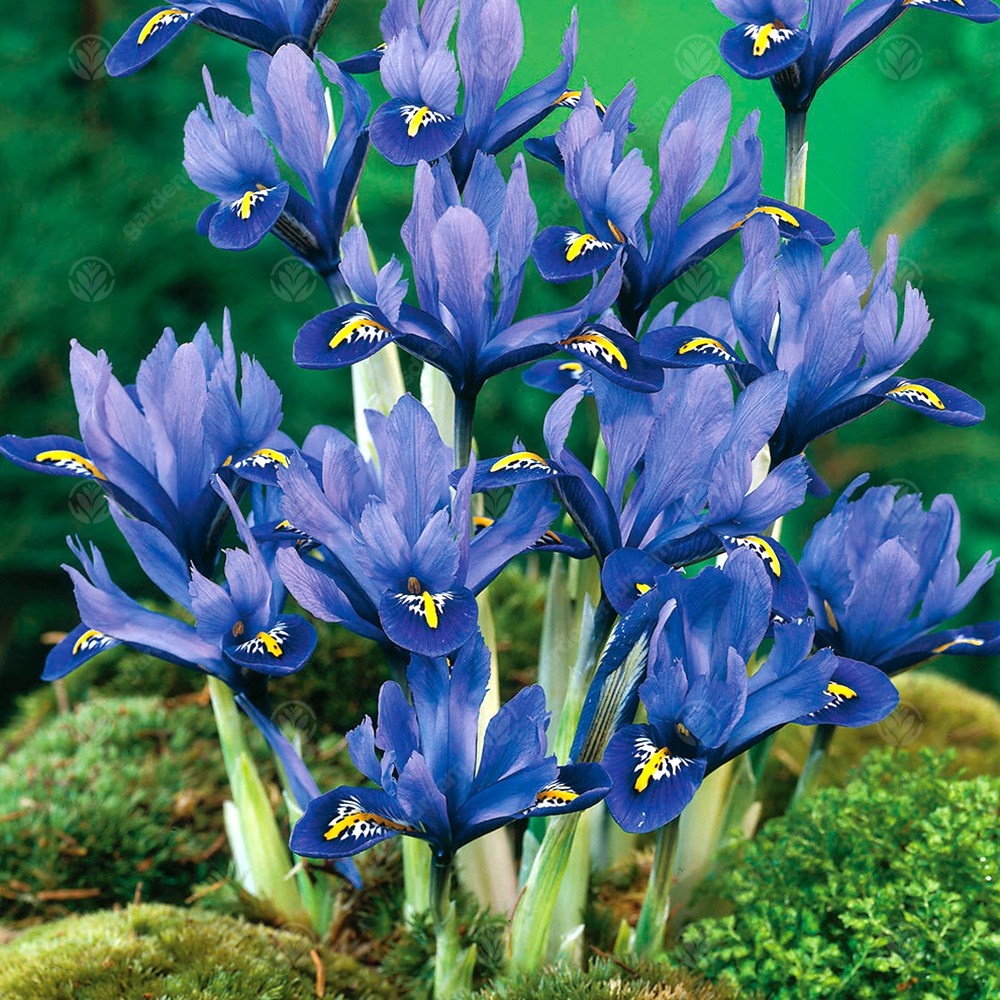
Iris 'Harmony'
Iris Dwarf Harmony has single blooms with pale blue, feather-like central crests or standards and royal blue autumns or sepals (exterior petals) with a golden yellow stripe in the centre flanked by white flecking accompanied by slender four-sided mid-green leaves. Fragrant and hardy with royal blue hues, Iris Dwarf Harmony produces gorgeous blooms of blue brilliance to announce the coming of the spring. Plant at the fronts of beds or borders and ideal for planting in pots, containers or in window boxes and can be used as a cut flower for bouquets and arrangements. Two of the most popular and well-known Iris varieties are composed of dwarf varietals (Iris Dwarf) and Dutch Irises (Iris hollandica). Dwarf Irises begin the season of flowering Iris in February and March and the Dutch Iris varieties bloom towards the beginning of summer around June. Iris are favoured ornamental flowering plants that present a rainbow of colours and distinct differences in their bloom structure. Dwarf Irises are inclined to naturalise areas and are clump-forming. Dutch Iris are often thought of flowering blooms used with the intention of cut flowers and have more grass-like foliage. Dwarf and Dutch Irises species grow from a bulb and while similar to a bulb, other varieties of Iris are grown from a rhizome Iris bulbs are mostly planted in the autumn for wonderful hues of coloured Spring splendour. Dwarf and Dutch Irises prefer fertile, well-drained soils that are located in full sun to partial shade. Most Dwarf and Dutch species should be planted at average depths of 10cm. Irish tend to prefer soils that are neutral with some individual variation depending upon the specific species. Allow foliage to die back down naturally after the bloom has been cut or fades away, this is an essential component of the cycle of energy storage and ensures that bulbs will be able to produce blooms again for the following season.
Brand: PlantroopsUK
Category: Home & Garden > Plants > Seeds, Bulbs & Accessories > Plant & Flower Bulbs > Flower Bulbs